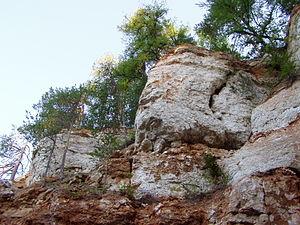
Zapovednik est le terme employé pour décrire, dans les anciennes républiques soviétiques, les aires naturelles protégées, avec pour objectif de les conserver « éternellement vierges ». Il s’agit du plus haut degré de protection environnementale et concerne des zones strictement protégées et dont l’accès au public est restreint.